Leon Trotsky

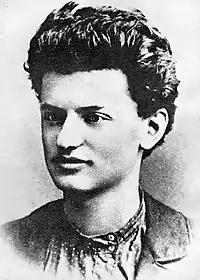
Trotsky in 1897

Lev Davidovich Bronstein was born on 7 November 1879 in Yanovka, Kherson Governorate, Russian Empire (now Bereslavka, Ukraine), into a wealthy but illiterate Jewish farming family. He was the fifth child of David Leontyevich Bronstein (1847–1922), a Russified Jewish colonist, and Anna Lvovna (née Zhivotovskaya, 1850–1910). Trotsky's younger sister, Olga (1883–1941), also became a Bolshevik and Soviet politician, and married fellow Bolshevik Lev Kamenev.